Kyburg family

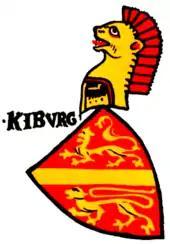
Arms of the Grafen von Kyburg in the Zürich armorial, c. 1340

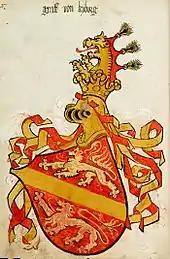
Comital arms from the "" of Ulrich Rösch, abbot of St. Gall (r. 1463–1491).

In 1250/51 the childless Hartmann IV gave the western part of the property with the center of Burgdorf to his nephew Hartmann V. As a result, Hartmann V, who was supported by the Habsburgs, came into conflict repeatedly with the growing city-state of Bern.